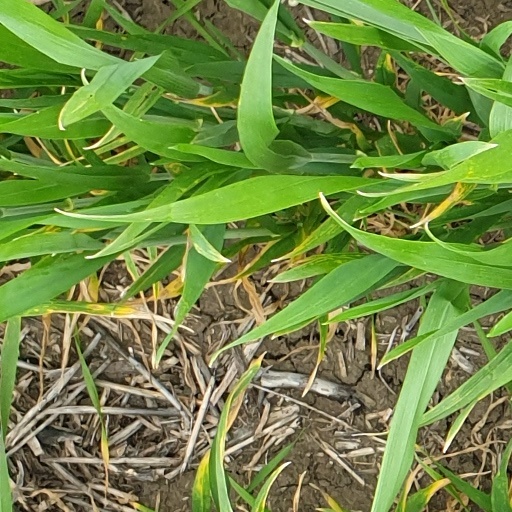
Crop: wheat